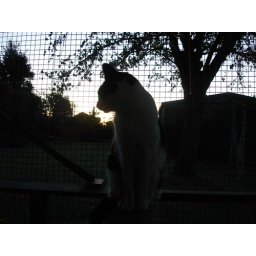
Charlie the cat in Greg's house in Trafalgar.